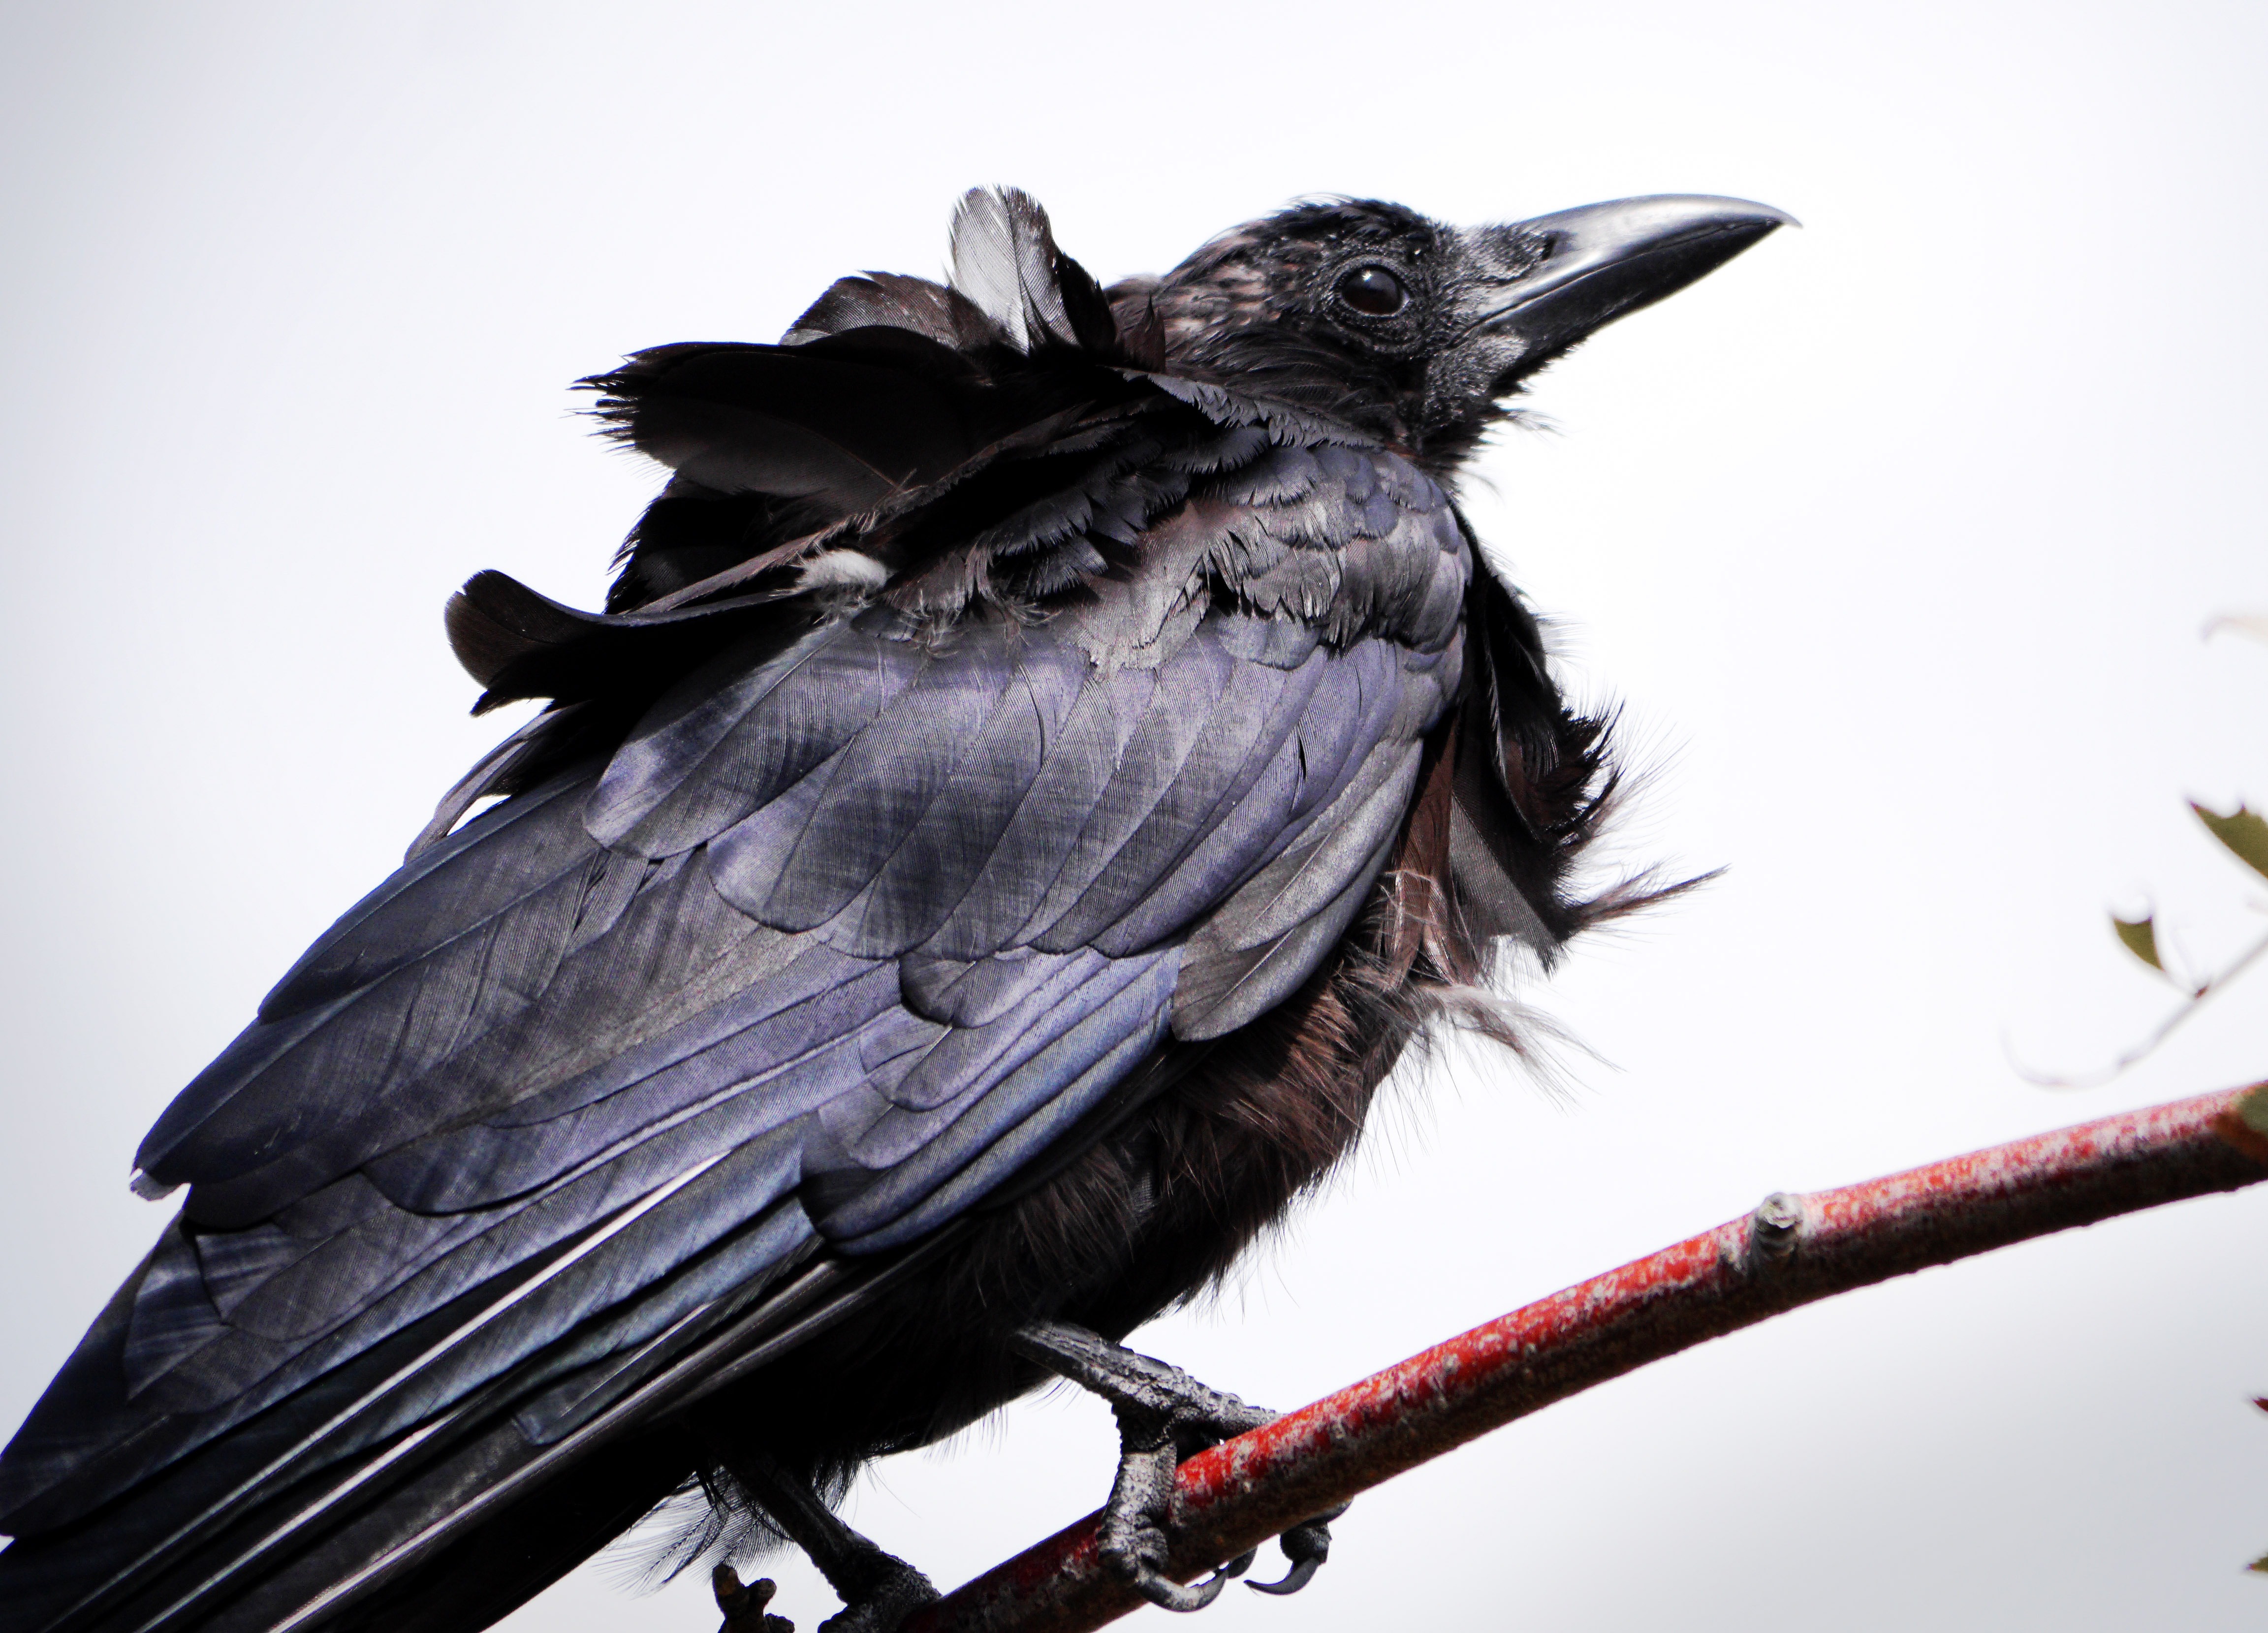
nature, branch, bird, wing, animal, dark, wildlife, beak, black, fauna, crow, rook, vertebrate, raven, blackbird, american crow, perching bird, crow like bird